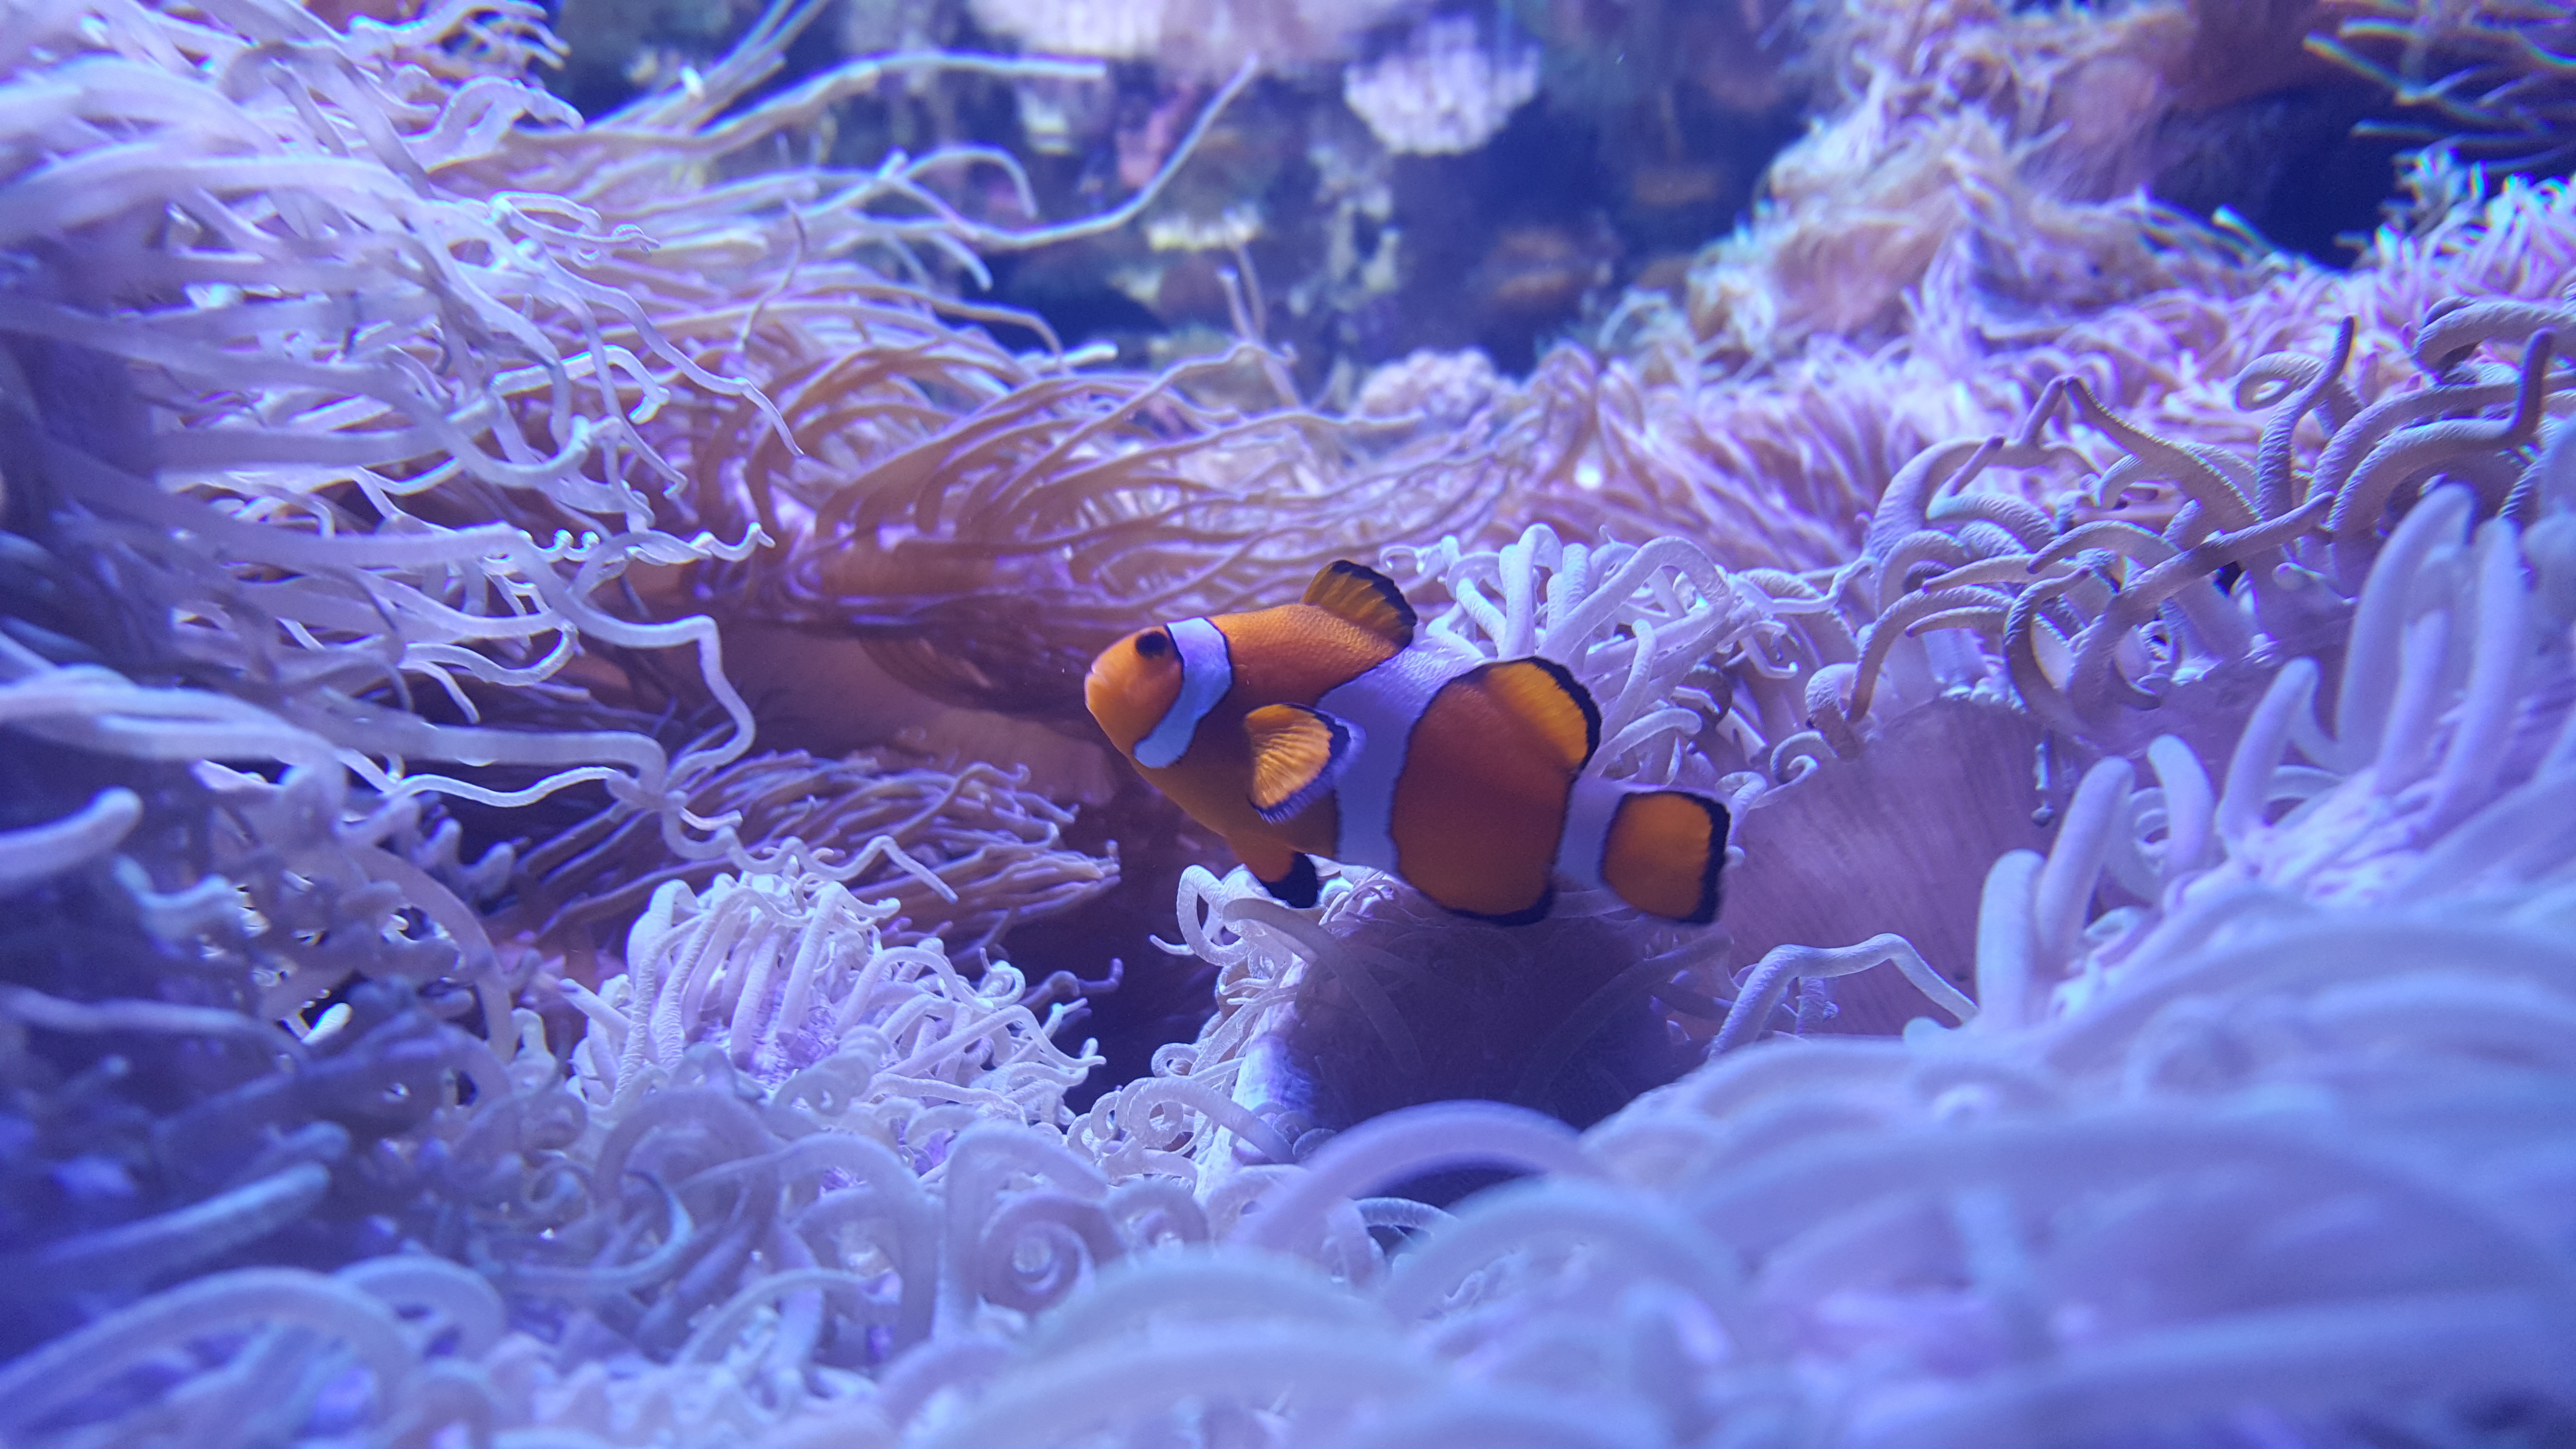
underwater, biology, fish, coral, coral reef, invertebrate, reef, cnidaria, macro photography, organism, anemone fish, sea anemone, marine biology, coral reef fish, marine invertebrates, pomacentridae